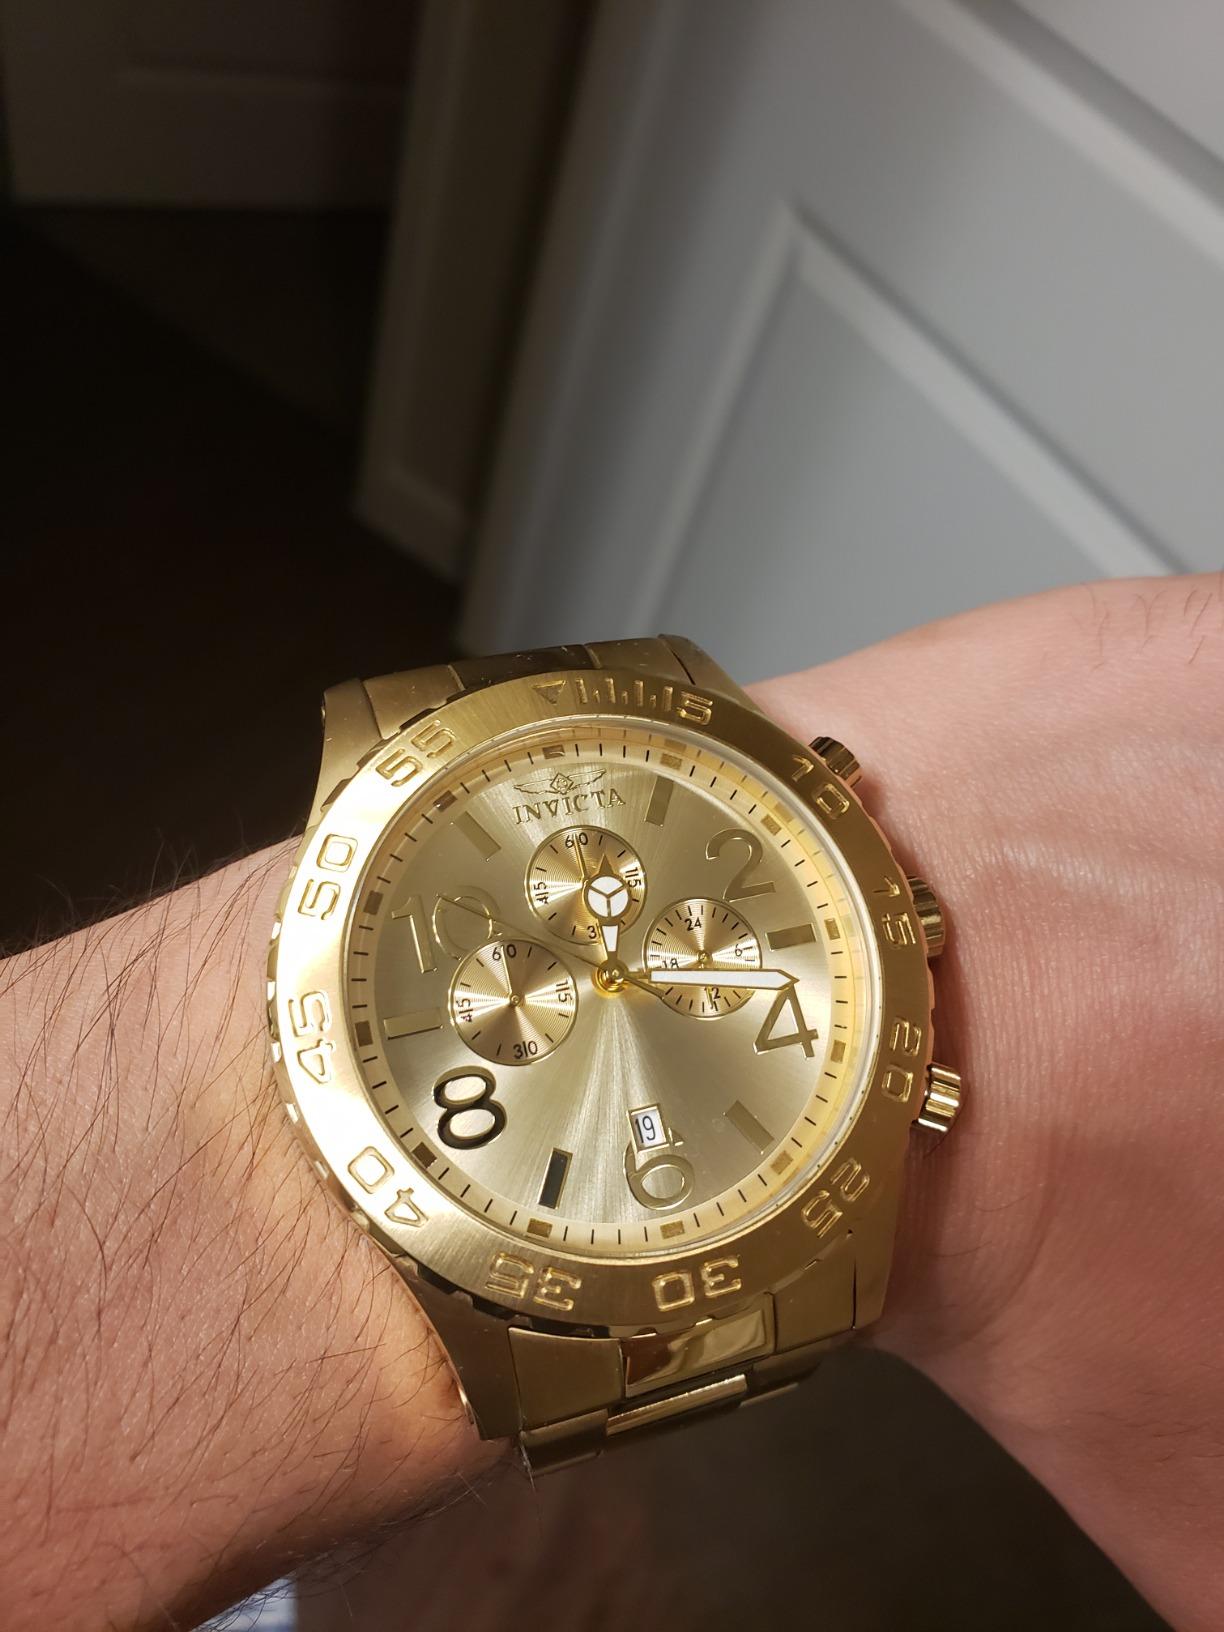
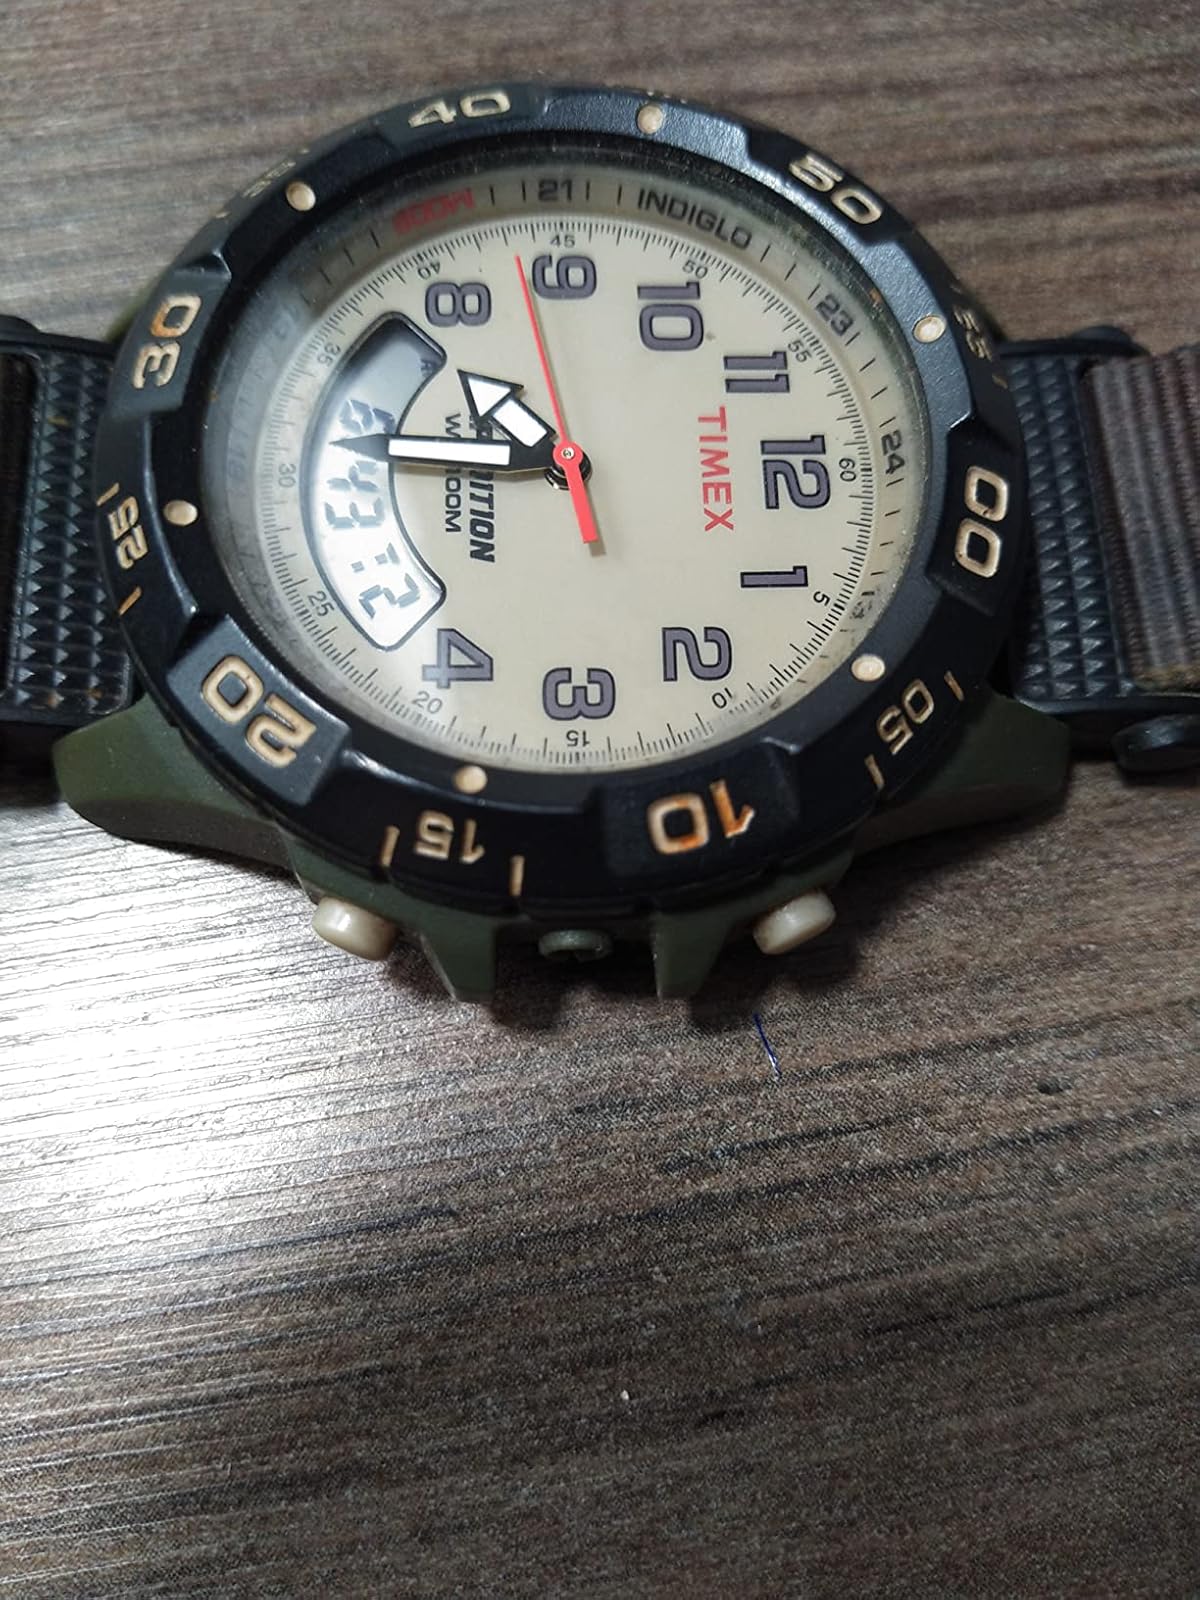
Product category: accessories_watch
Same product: no